Oerlikon GDF

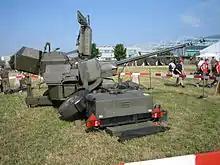
An Austrian GDF-005 (FIAK85) gun system. Note the muzzle velocity measuring device on the muzzle of each gun

Development of the KD series cannon began around 1952 soon after Oerlikon calculated that 35 mm was the optimum calibre for an anti-aircraft gun. The KD series cannons were a design adapted from the post-war 20 mm KAA 204 Gk cannon. Several designs were developed, including a water-cooled design, designated Mk 352, which was tested by the U.S. Navy.